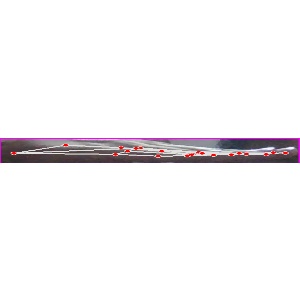
अक्षर: ज